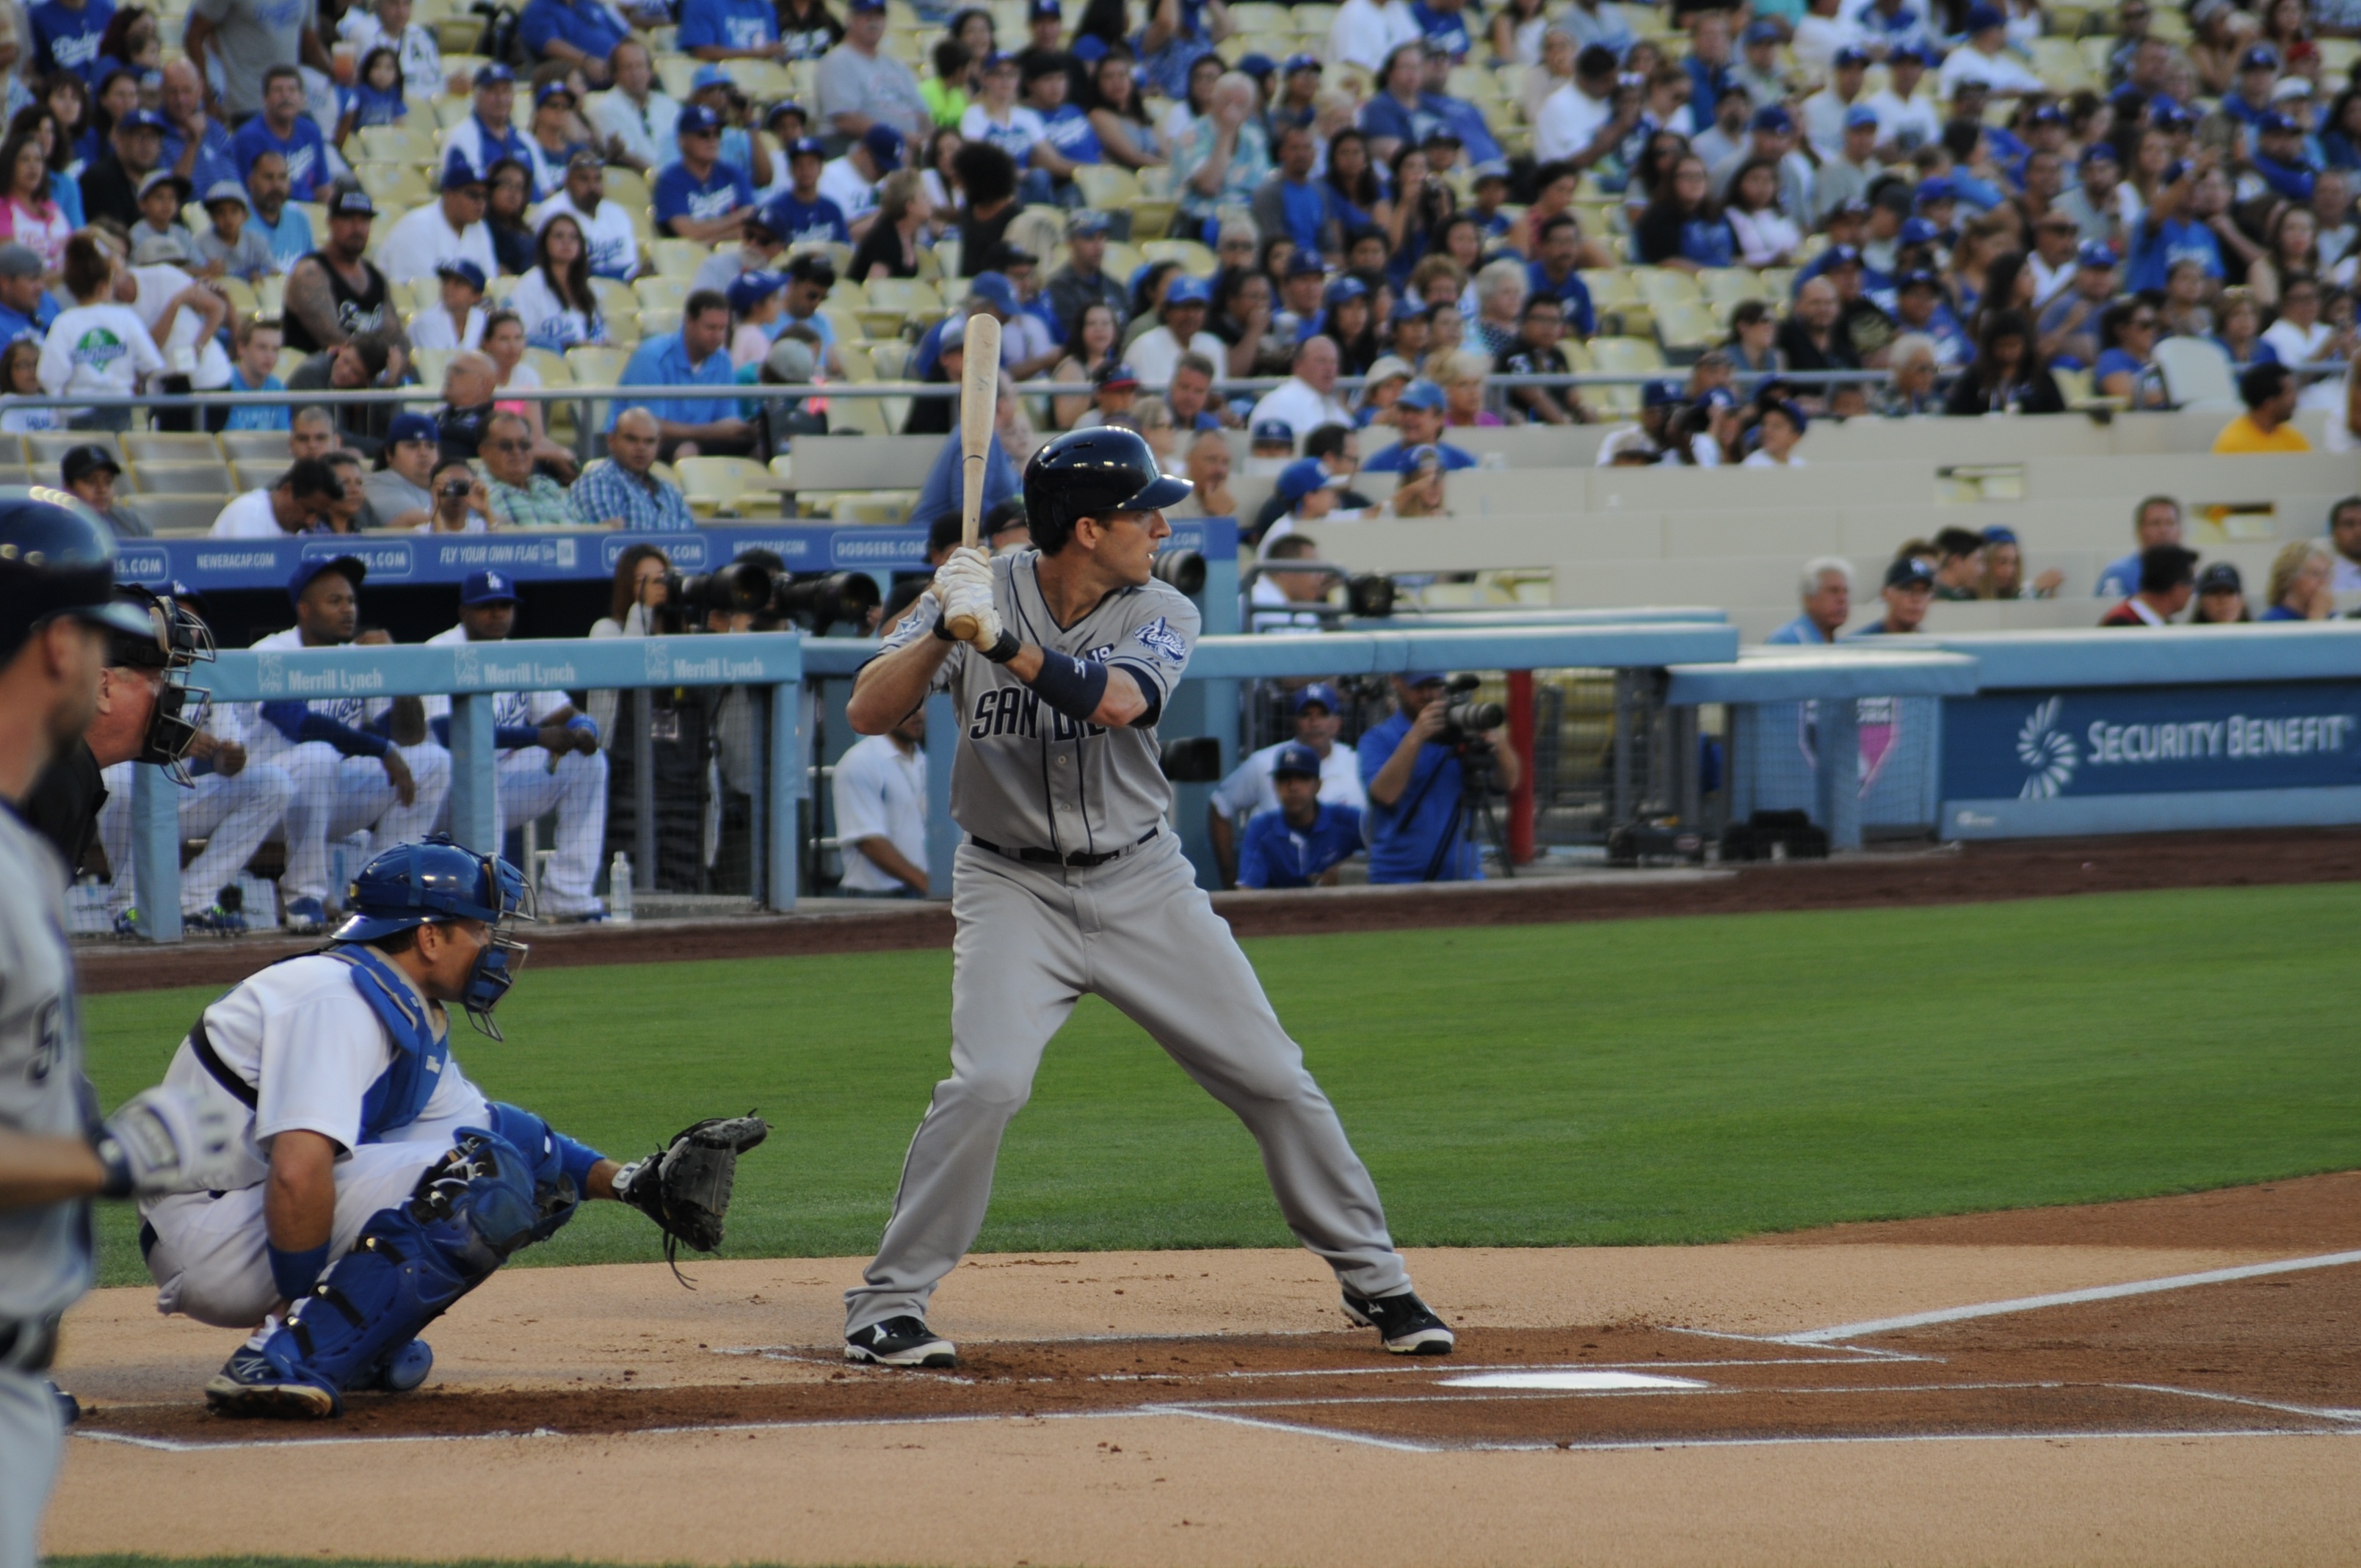
baseball, sport, game, california, baseball field, pitch, american, team, sports, pitcher, champion, league, baseball player, los angeles, ball game, team sport, infielder, baseball park, college baseball, bat and ball games, baseball positions, college softball